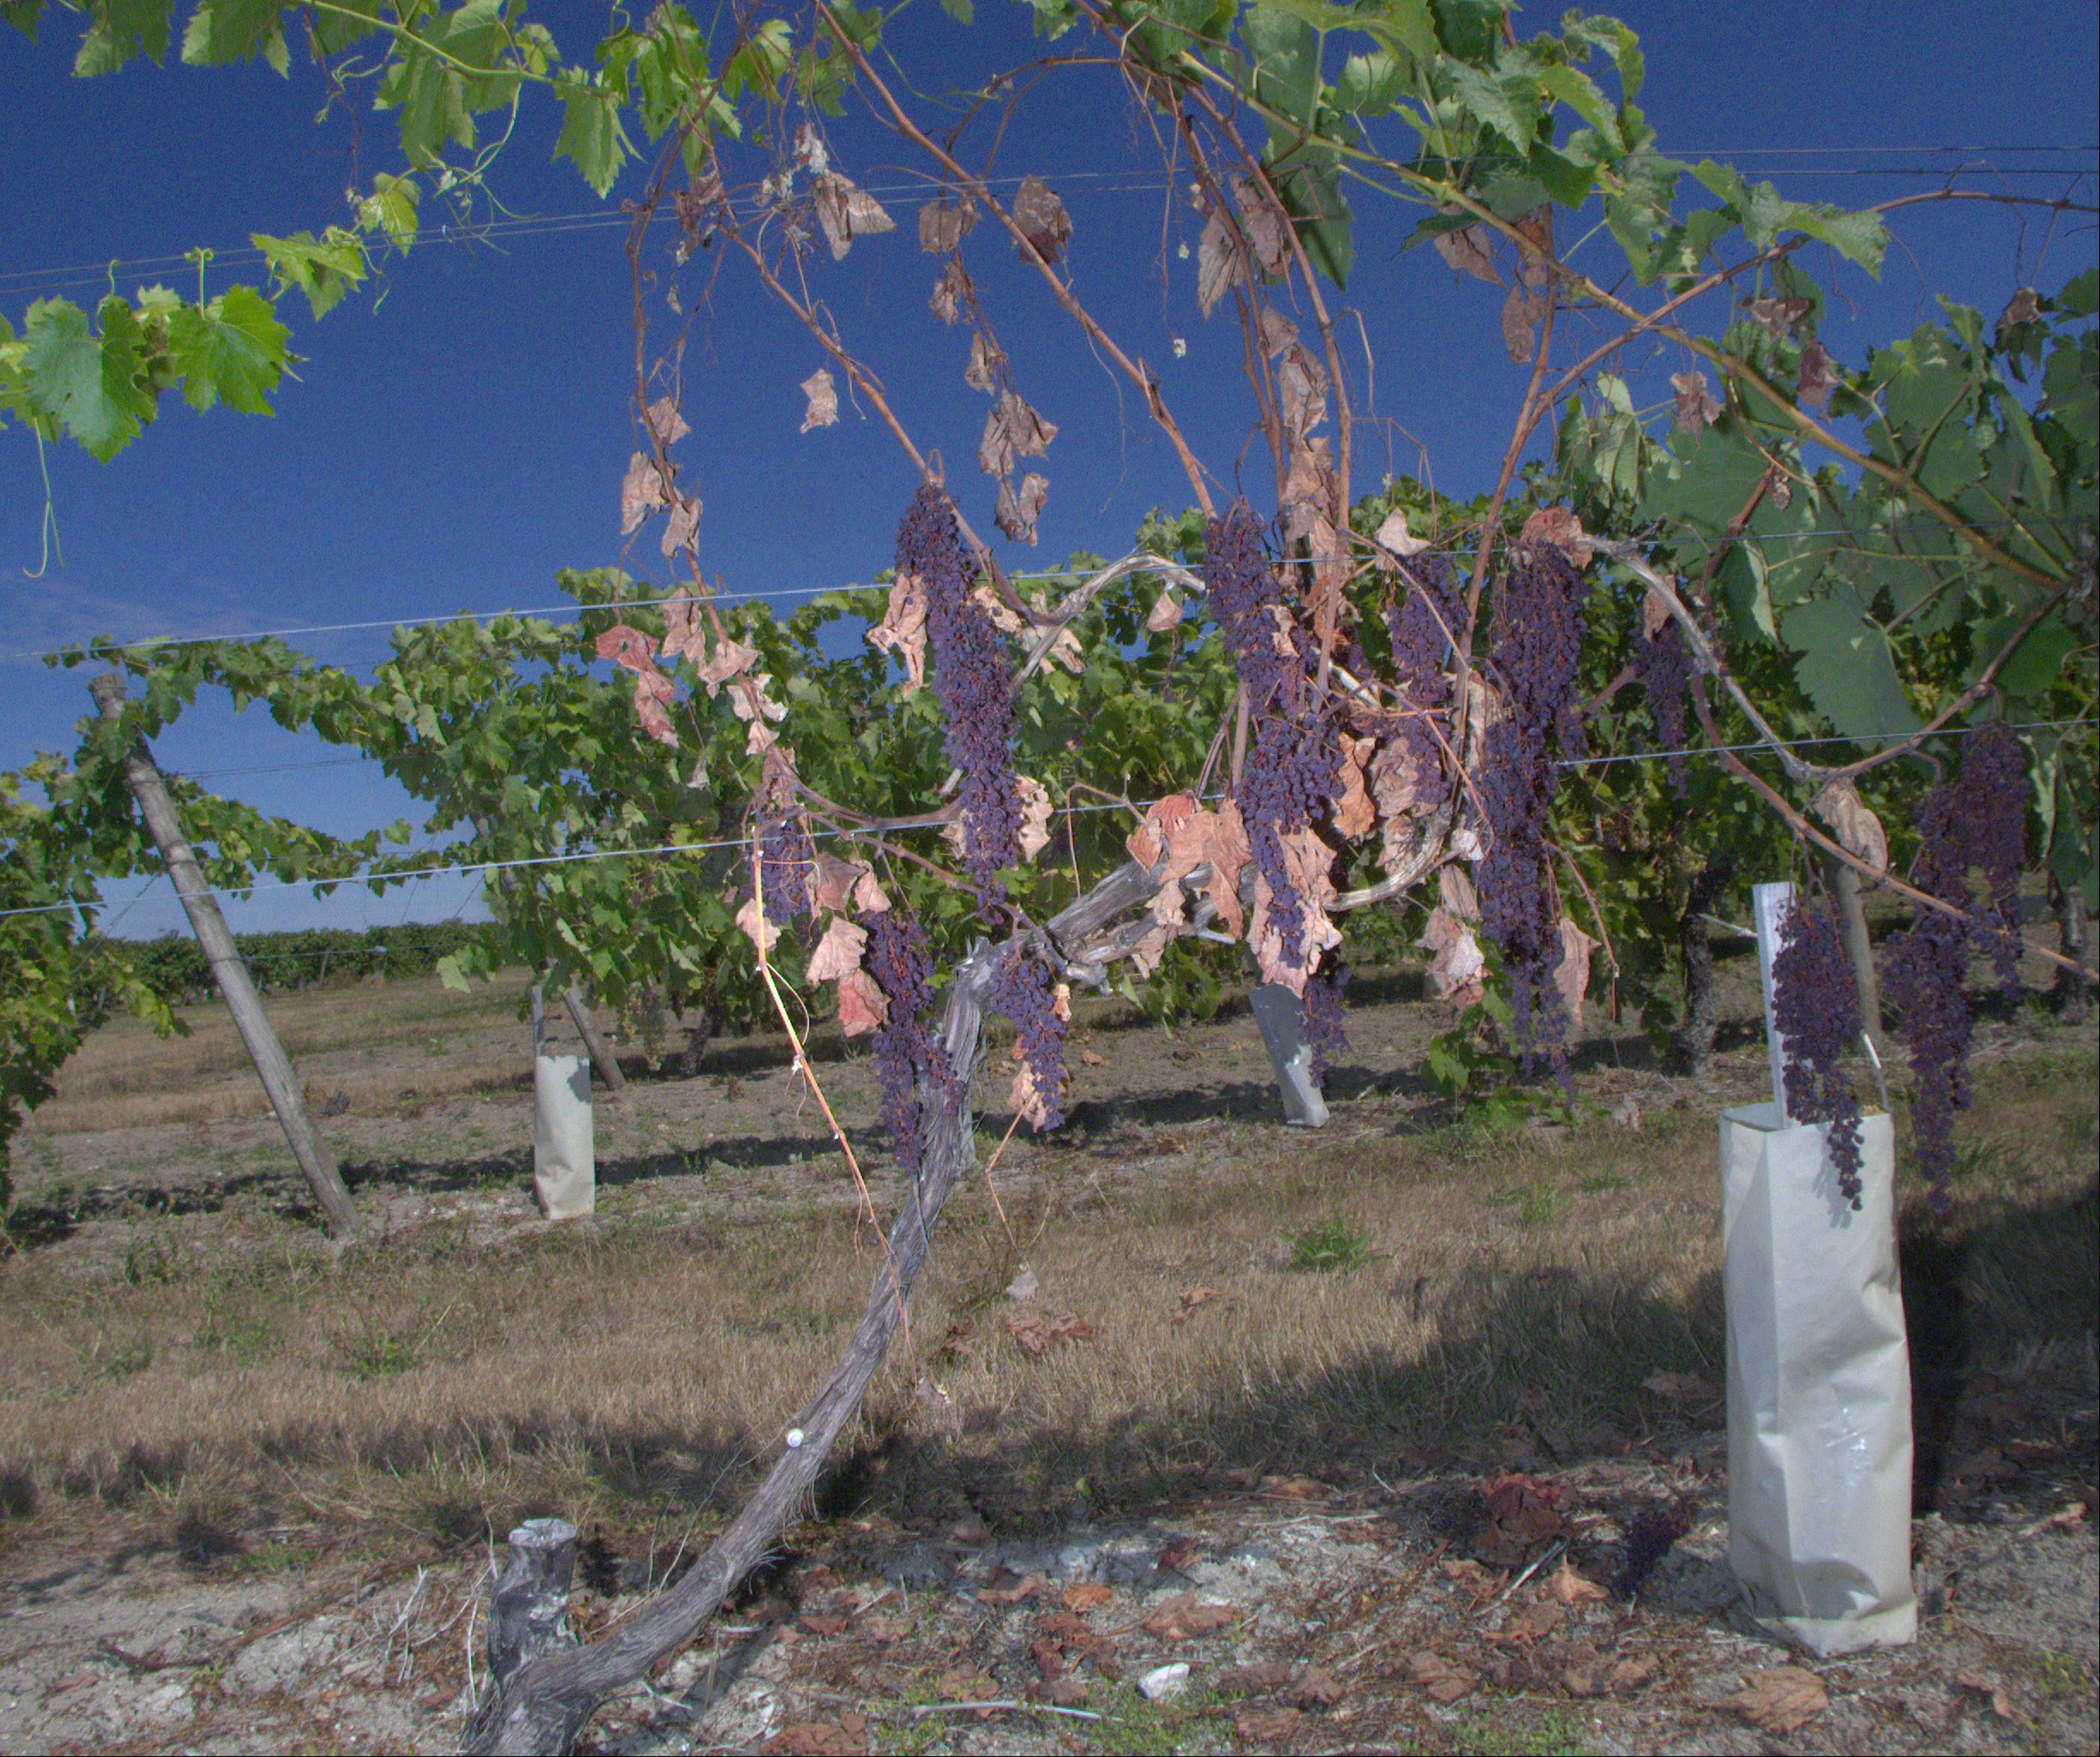
Grape variety: ugni-blanc
Disease: confounding disease (conf)